Accessibility of the Metropolitan Transportation Authority

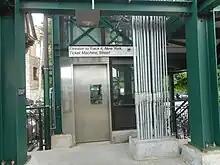
Green steel girders framing a steel sliding door with a window. Above it a sign reads "Elevator to Track 4, New York City, Ticket Machine, Street".

, 110 of the 124 LIRR stations are accessible by wheelchair ramp and/or elevator. Stations that meet full ADA requirements are marked with an asterisk (*). (Other stations are wheelchair accessible but may be missing some ADA features). Stations built after 1990 are marked with a double asterisk (**).